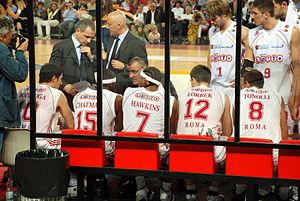
Le Pallacanestro Virtus Roma est un club italien de basket-ball évoluant dans la ville de Rome. Le club appartient à la LegA soit le plus haut niveau du championnat italien.